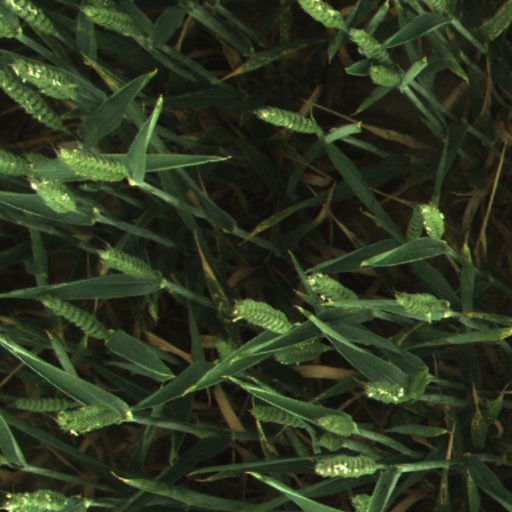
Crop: wheat